Murder of Lisa Hession

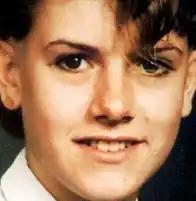
Lisa Hession shortly before she was murdered

The murder of Lisa Jane Hession (12 April 1970 – 8 December 1984) is a notorious British unsolved murder which involved a sexually-motivated attack on a 14-year-old schoolgirl in Leigh, Greater Manchester, while she walked home from a party shortly before Christmas. On the evening of 8 December 1984, Lisa Hession was found strangled to death in an alleyway only 200 yards from her home, with the murder occurring after a spate of sex attacks on women and girls in the area. Despite a reconstruction and appeal on "Crimewatch" in 2005 and the subsequent isolation of a partial profile of the killer's DNA, the murderer has not been apprehended.